America's Got Talent

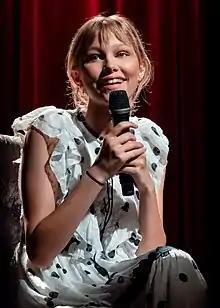
Grace VanderWaal, season eleven winner

The ninth season aired between May 27 and September 17, 2014. Preliminary auditions were held between October and December 2013, across several cities including Miami, Atlanta, Houston and Baltimore. The Judge auditions were held between February and April 2014 within Newark, New York and Los Angeles. For this season only, a third-party program was involved in the audition process: one quarter-final place in the competition was offered exclusively by "The Today Show" via their website, with the top three picked from those that entered competing against each other to be part of "America's Got Talent" that year.